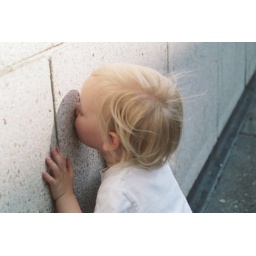
This is Linus kissing the wall at the 6th and Jefferson bus stop. Taken by Ellie.